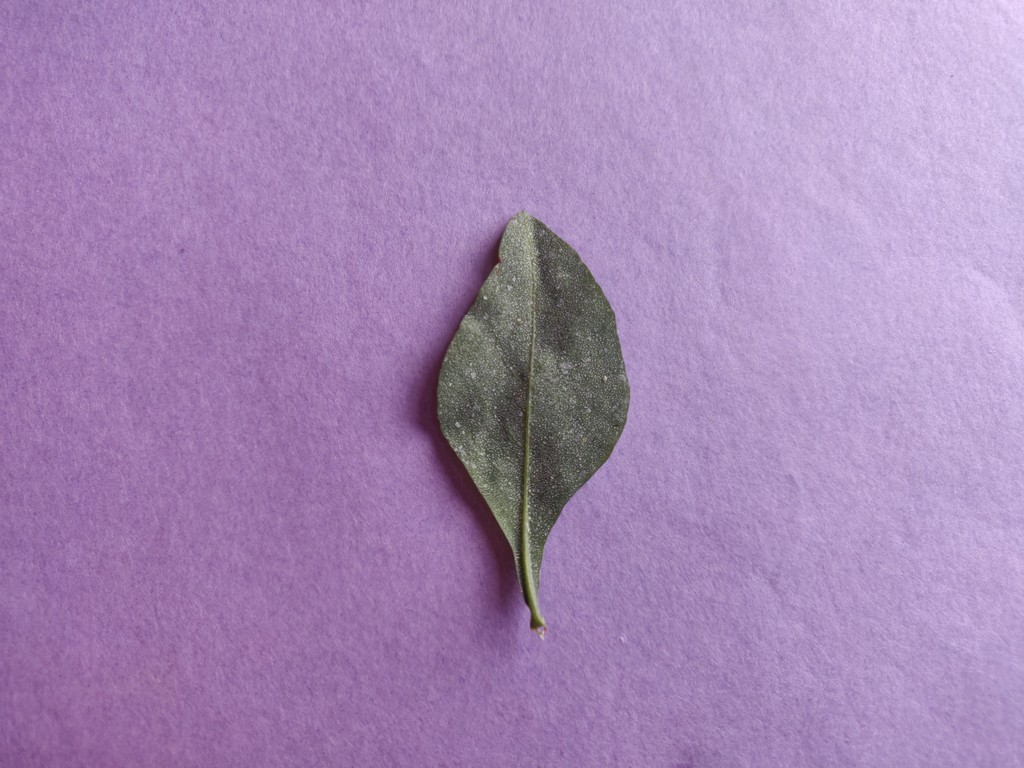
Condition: Unhealthy
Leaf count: single
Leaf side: back